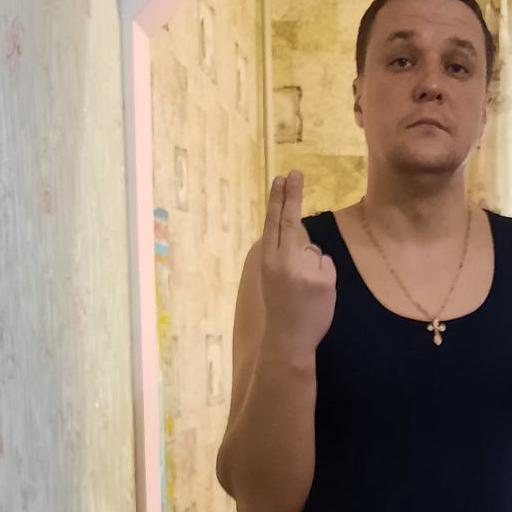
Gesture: two_up_inverted